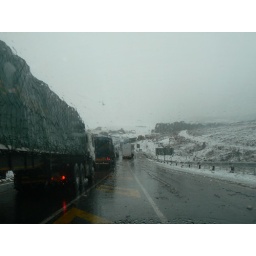
trucks waiting in heavy snow covered roads